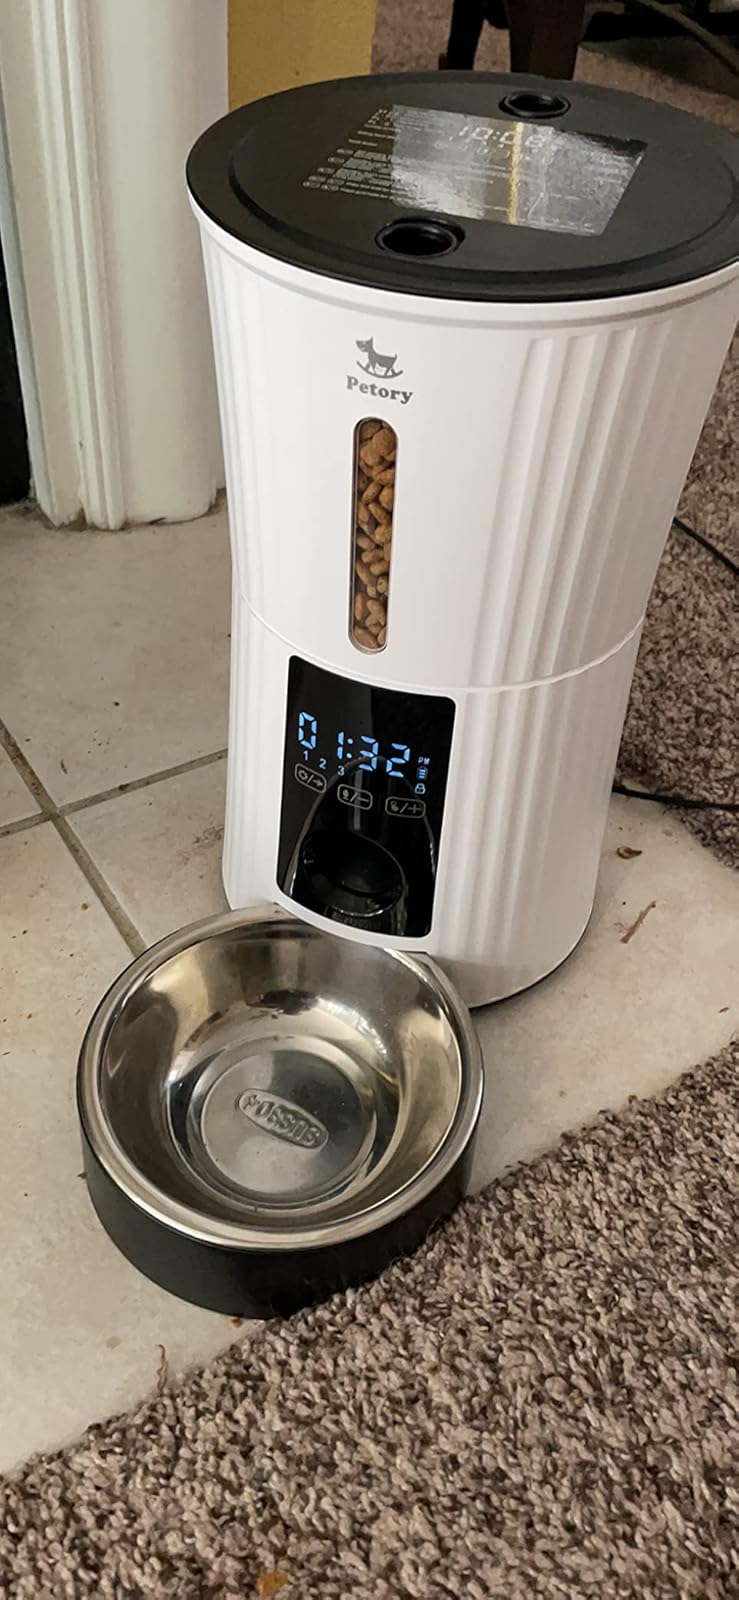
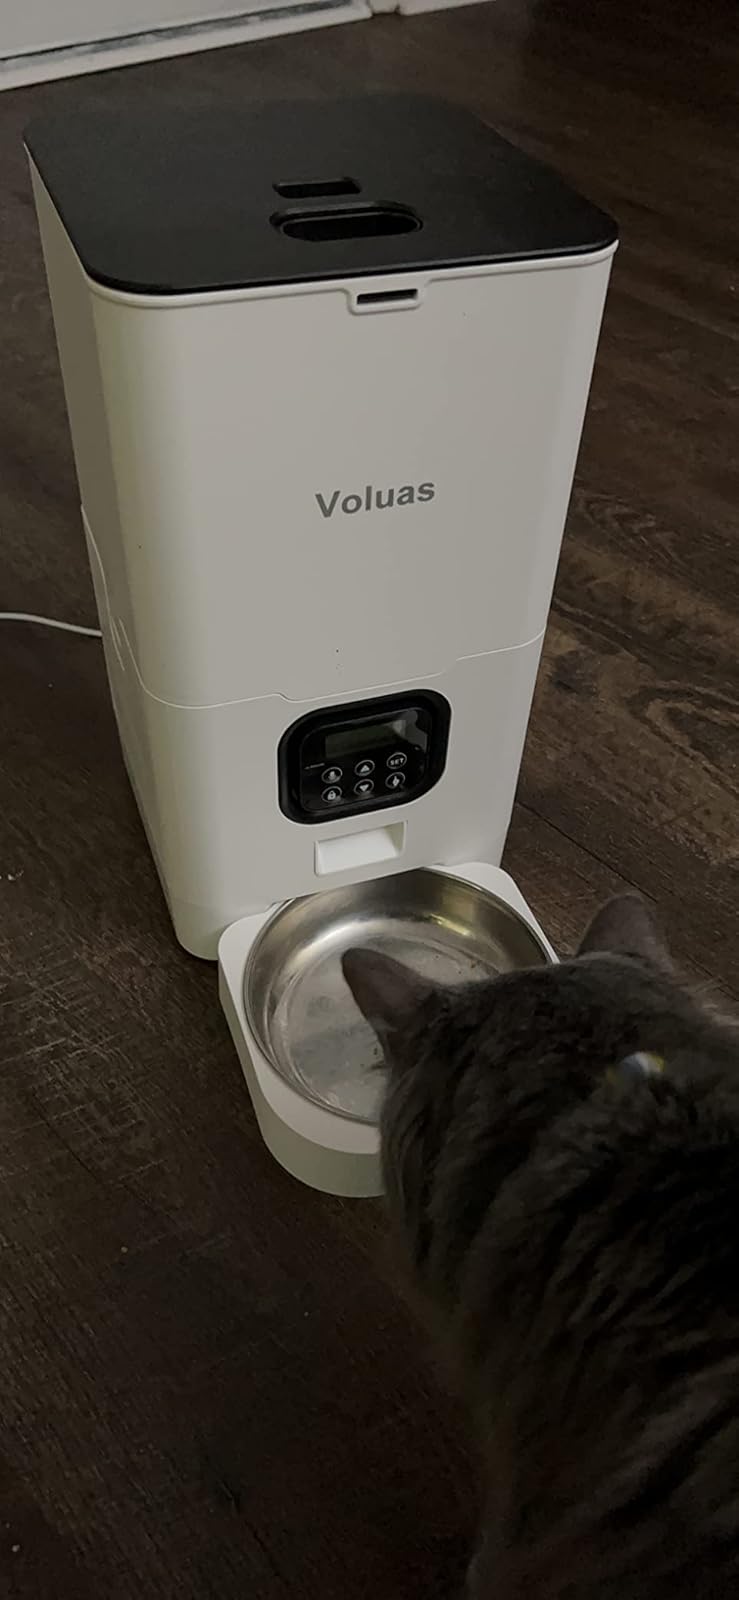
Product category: items_feeder
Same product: no